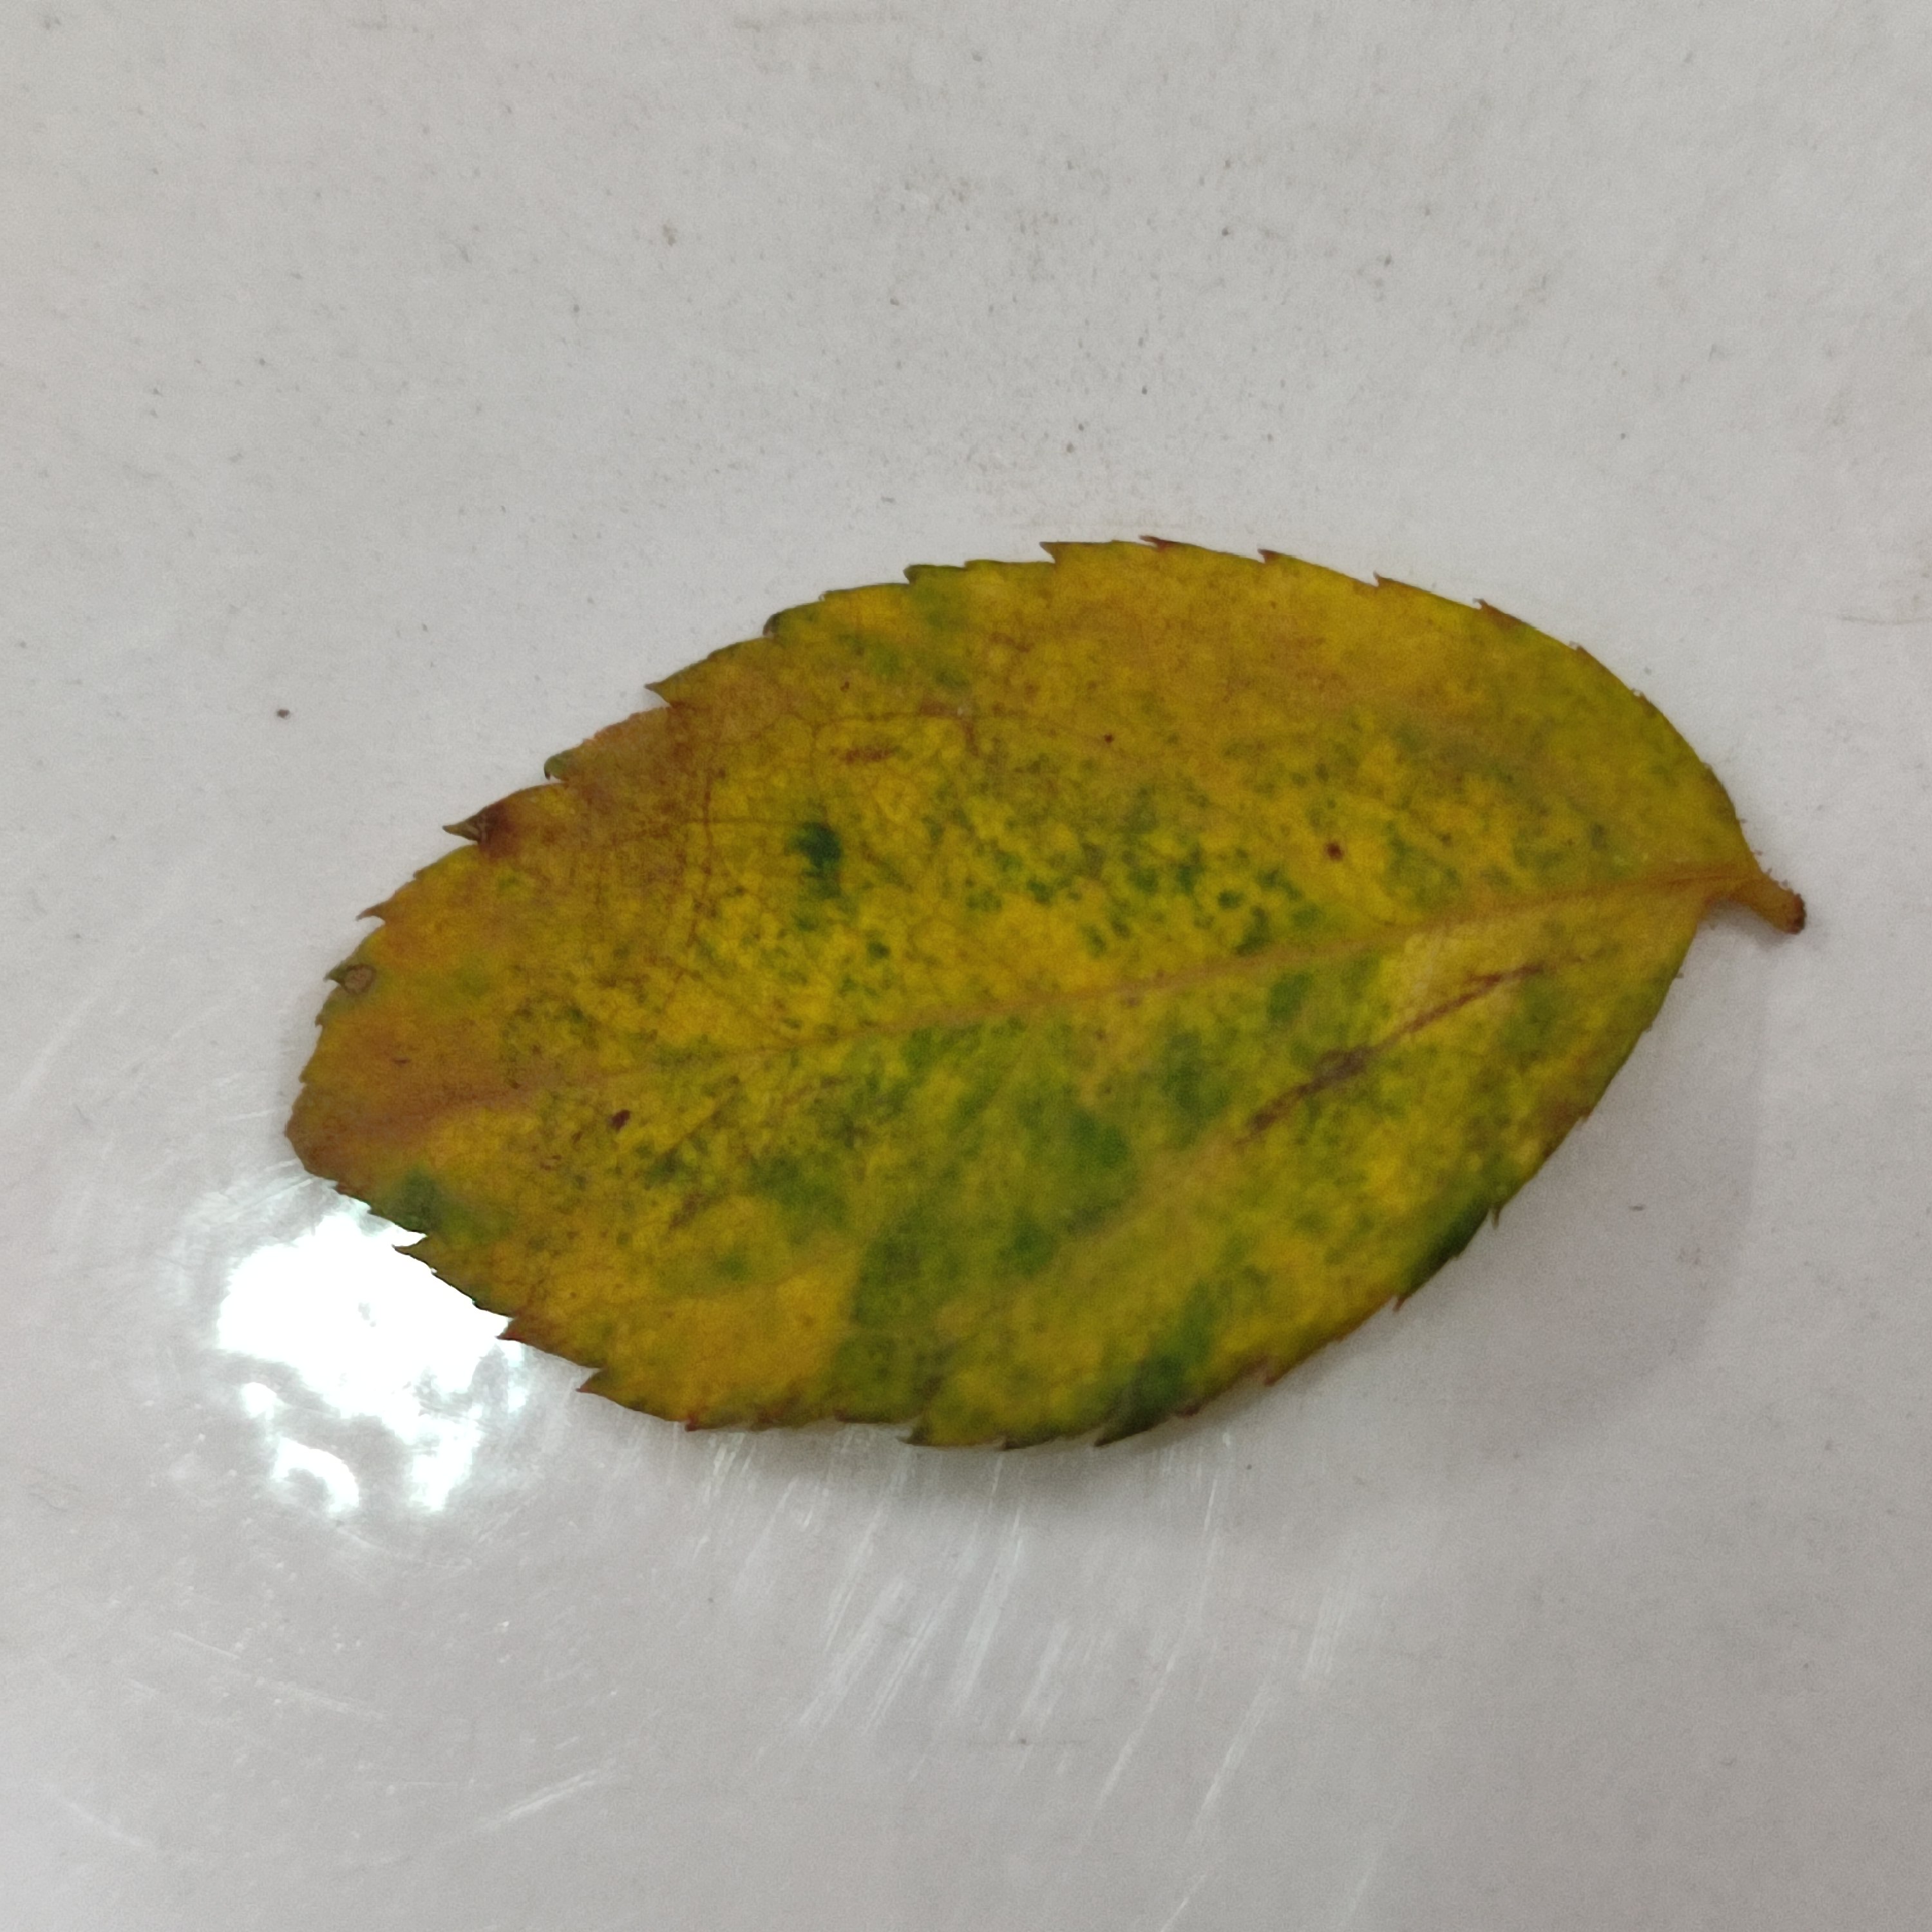
Label: Yellow Mosaic Virus